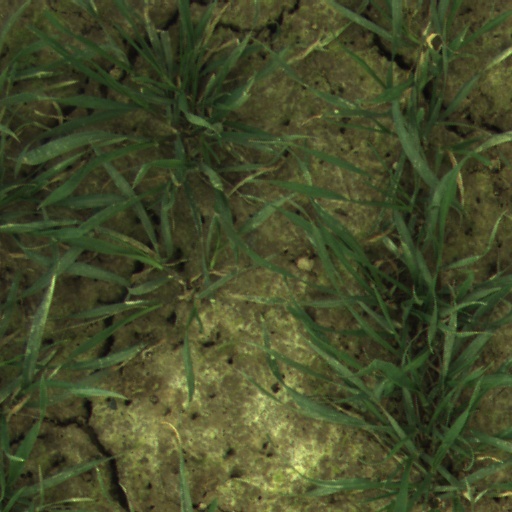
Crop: wheat